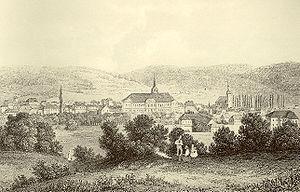
Deux-Ponts d'après une gravure du XIXe siècle
Deux-Ponts est une ville allemande, située dans le Land de Rhénanie-Palatinat. Avec un peu plus de 30 000 habitants, c'est la ville-arrondissement la plus petite d'Allemagne.